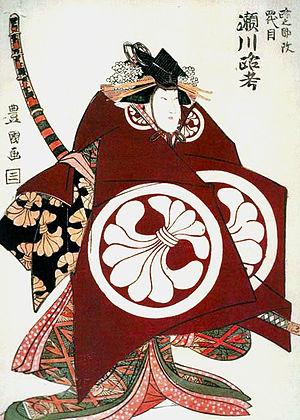
Cette page présente la liste des membres de l'école Utagawa, artistes japonais qui ont créé des peintures et des gravures sur bois dans le style de l'ukiyo-e, de la fin de l'époque d'Edo jusqu'à la fin de l'ère Meiji.
Shibaraku fait partie des pièces les plus populaires du répertoire kabuki et l'une des plus fameuses Kabuki Jūhachiban. Le costume et le maquillage spectaculairement flamboyants utilisés dans cette scène sont célèbres et largement associés avec le kabuki en général par l'Occidental non averti.
Dans le Japon médiéval, une onna-bugeisha est une femme combattante issue de la haute société.
Utagawa Toyokuni est un artiste japonais d'estampes ukiyo-e.